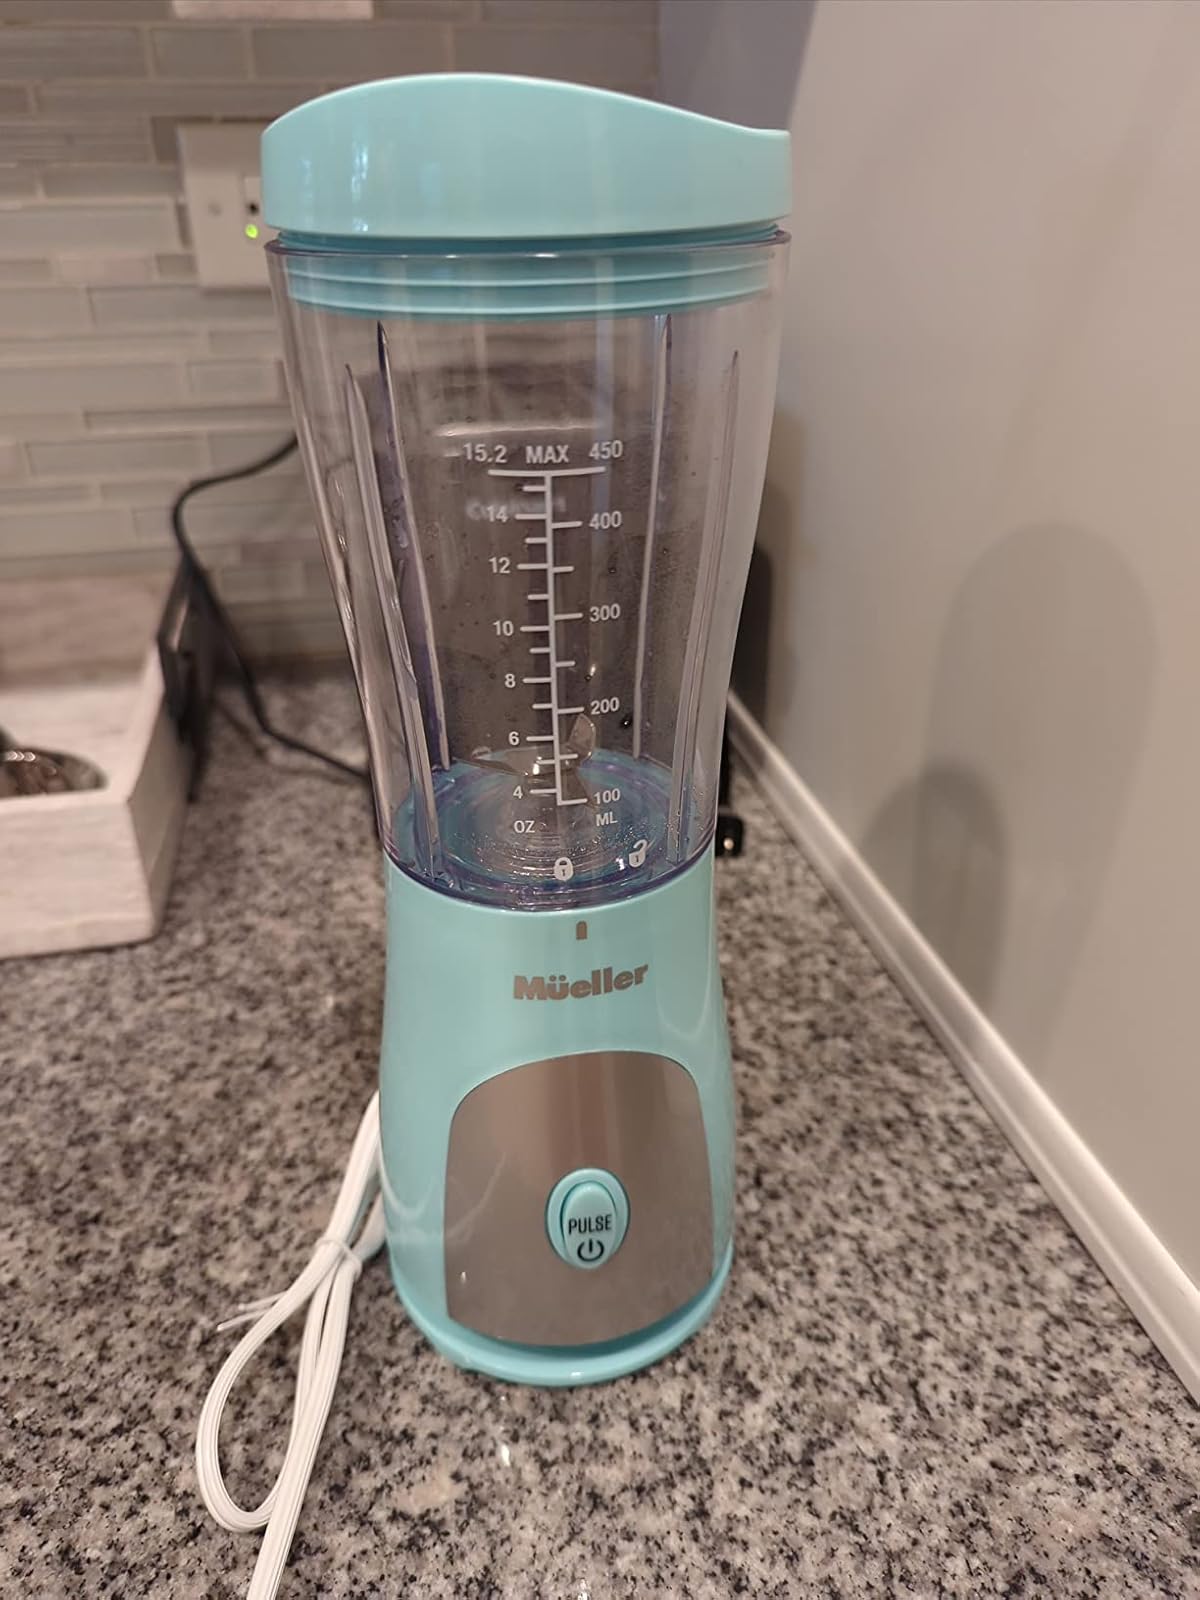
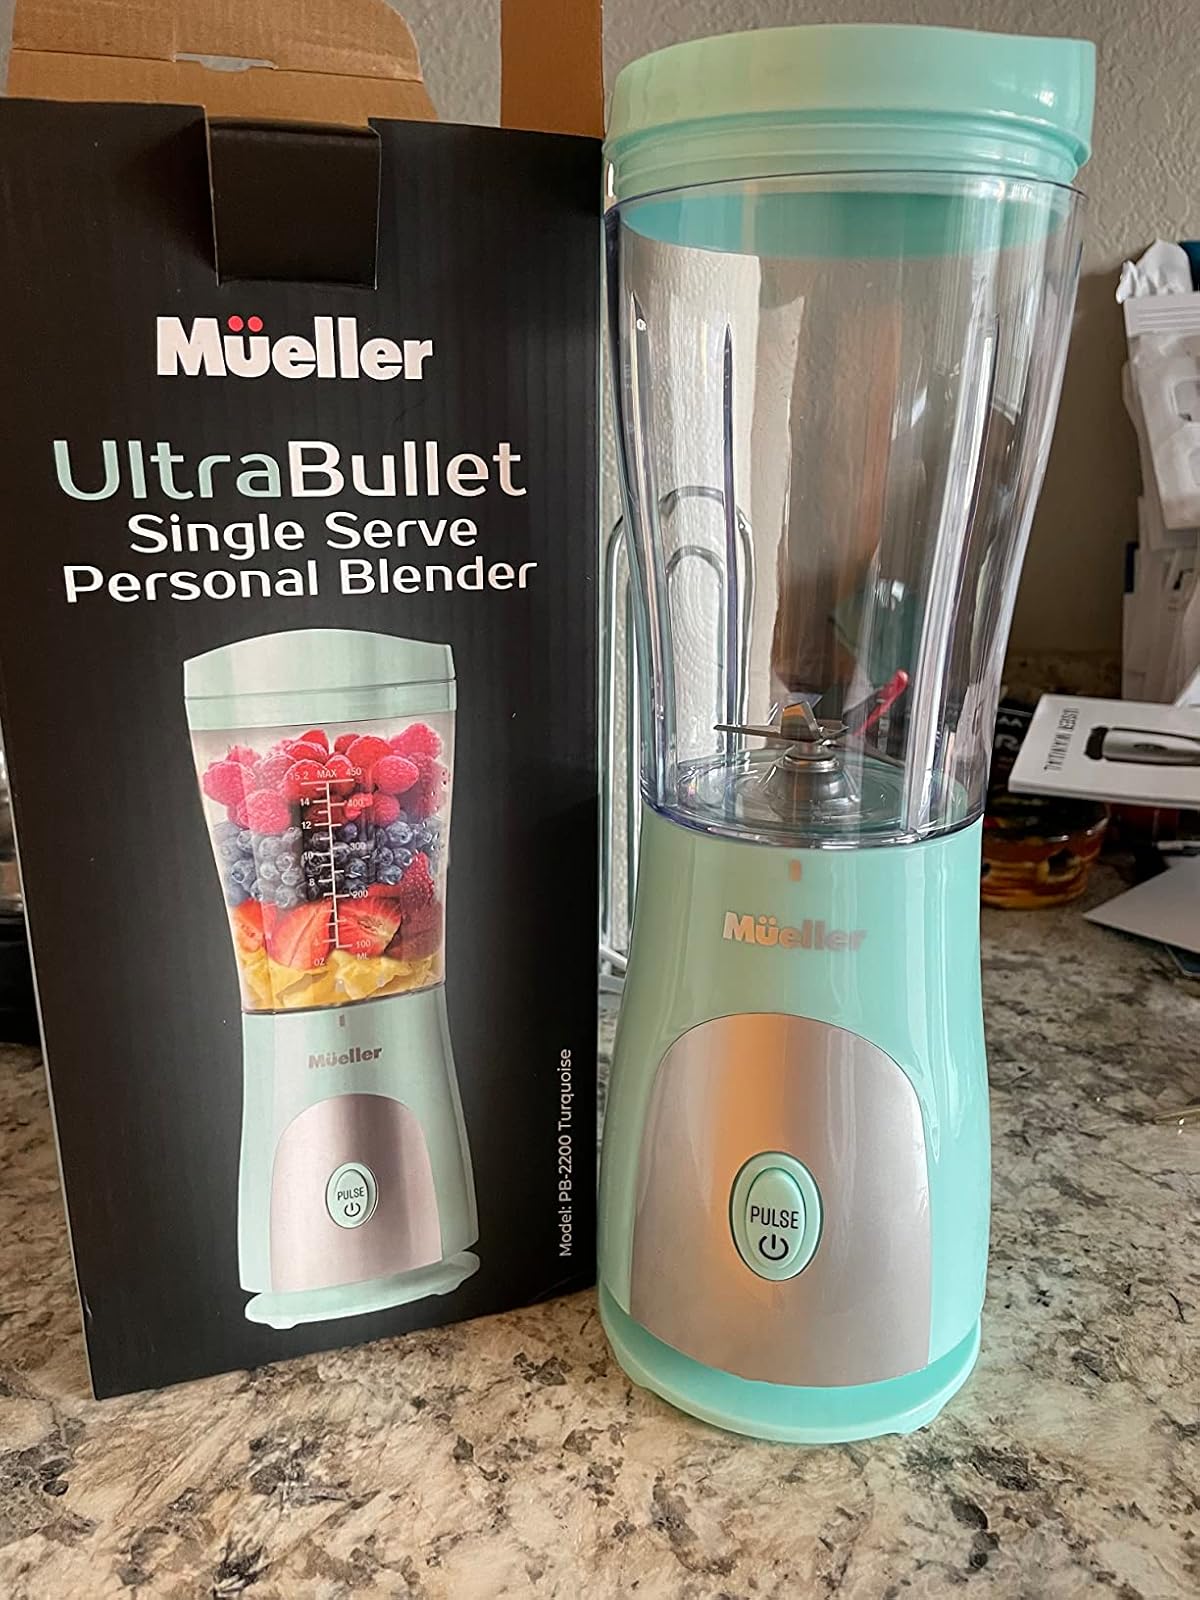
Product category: items_blender
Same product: yes